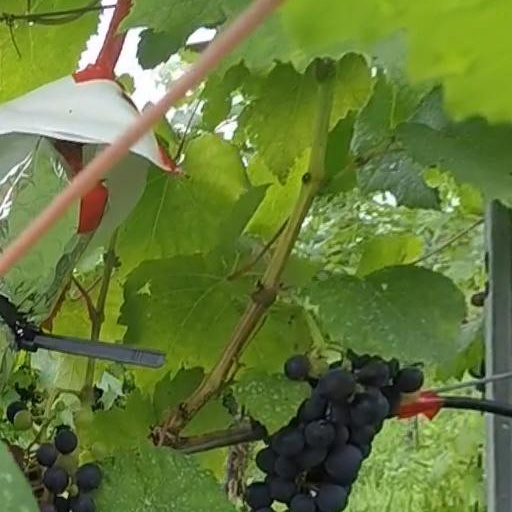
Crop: grape